Mithridates VI Eupator

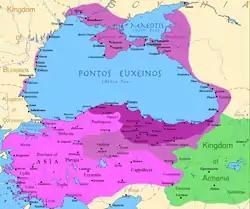
Map of the Kingdom of Pontus

"Mithridates" is the Greek attestation of the Iranic name "Mihrdāt", meaning "given by Mithra" ( - "Mehrdād"), the name of the ancient Iranian sun god. The name "Mihrdāt" itself derives from Old Iranian "Miθra-dāta-". The Greek-language epithet "eupator" means "of a well (noble) father", and was adopted by a number of other Hellenistic rulers.